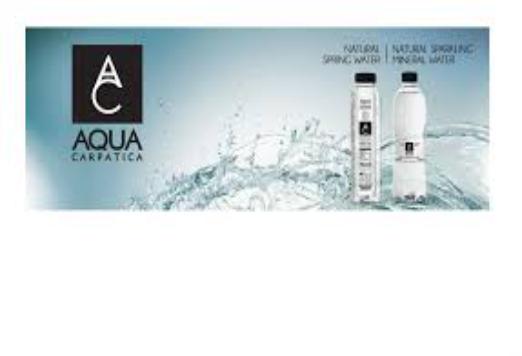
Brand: Aqua Carpatica
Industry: Food